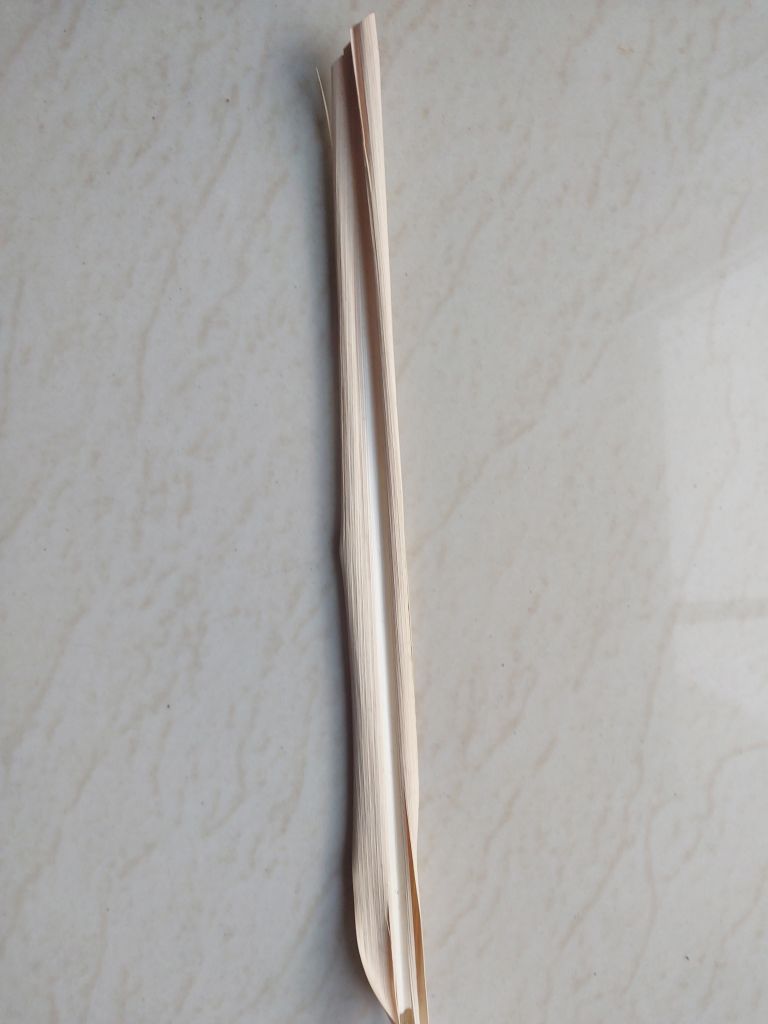
Label: Dried